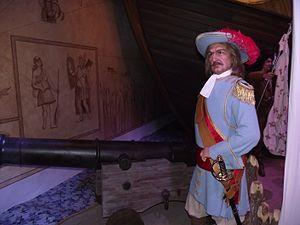
Louis de Buade de Frontenac au Musée Grévin Montréal
Louis de Buade, comte de Frontenac et de Palluau, né le 12 mai 1622 au château de Saint-Germain-en-Laye et mort le 28 novembre 1698 à Québec, est un militaire et administrateur français. Nommé à deux reprises gouverneur de la Nouvelle-France par le roi de France Louis XIV, il développe la colonie et la défend contre les attaques anglaises, notamment lors de la bataille de Québec en 1690.
Le massacre de Lachine est l'événement durant lequel des colons de la Nouvelle-France furent massacrés par des Iroquois, le 5 août 1689 à Lachine. Le nombre de victimes est incertain. Louis de Buade de Frontenac rapporte 200 personnes tuées et 120 enlevées; des recherches historiques confirment 97 morts.
Le musée Grévin Montréal est un musée de cire privé inauguré le 17 avril 2013 situé au 5ᵉ niveau du Centre Eaton de Montréal dans l'arrondissement Ville-Marie de Montréal, au Canada.